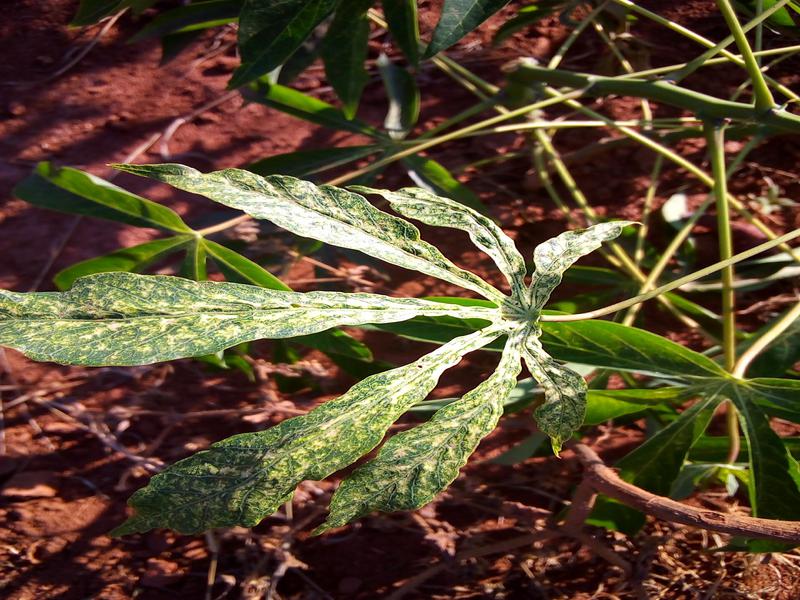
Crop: cassava
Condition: green_mottle